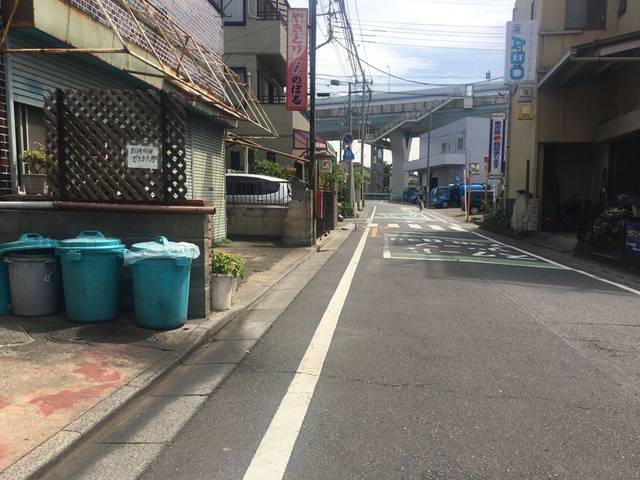
Region: Japan
Coordinates: 35.863, 139.62